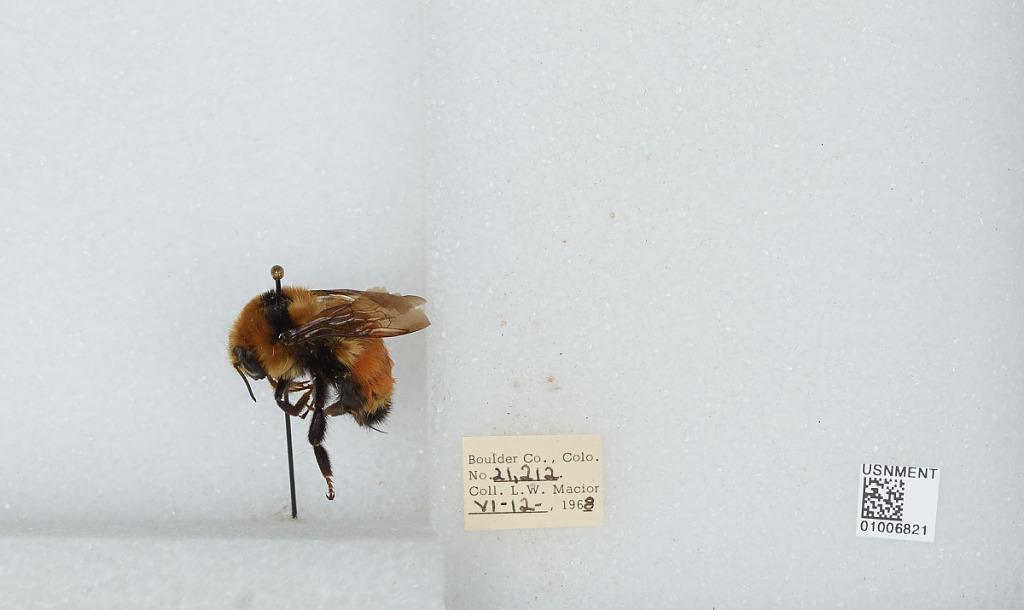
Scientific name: Bombus (Pyrobombus) huntii Greene
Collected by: L. Macior
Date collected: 1968-6-12
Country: United States
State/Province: Colorado
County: Boulder
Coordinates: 39.9672, -105.259